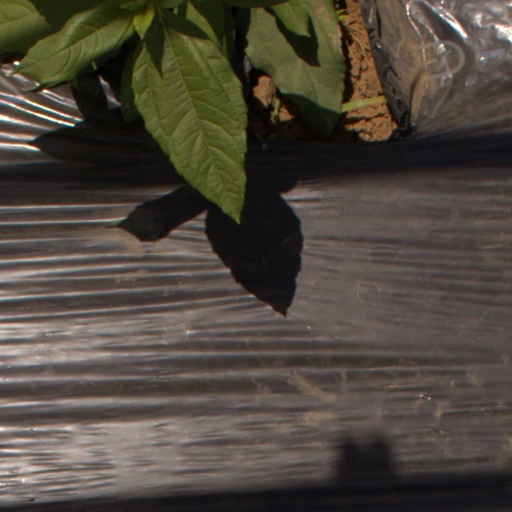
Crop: Jerusalem artichoke